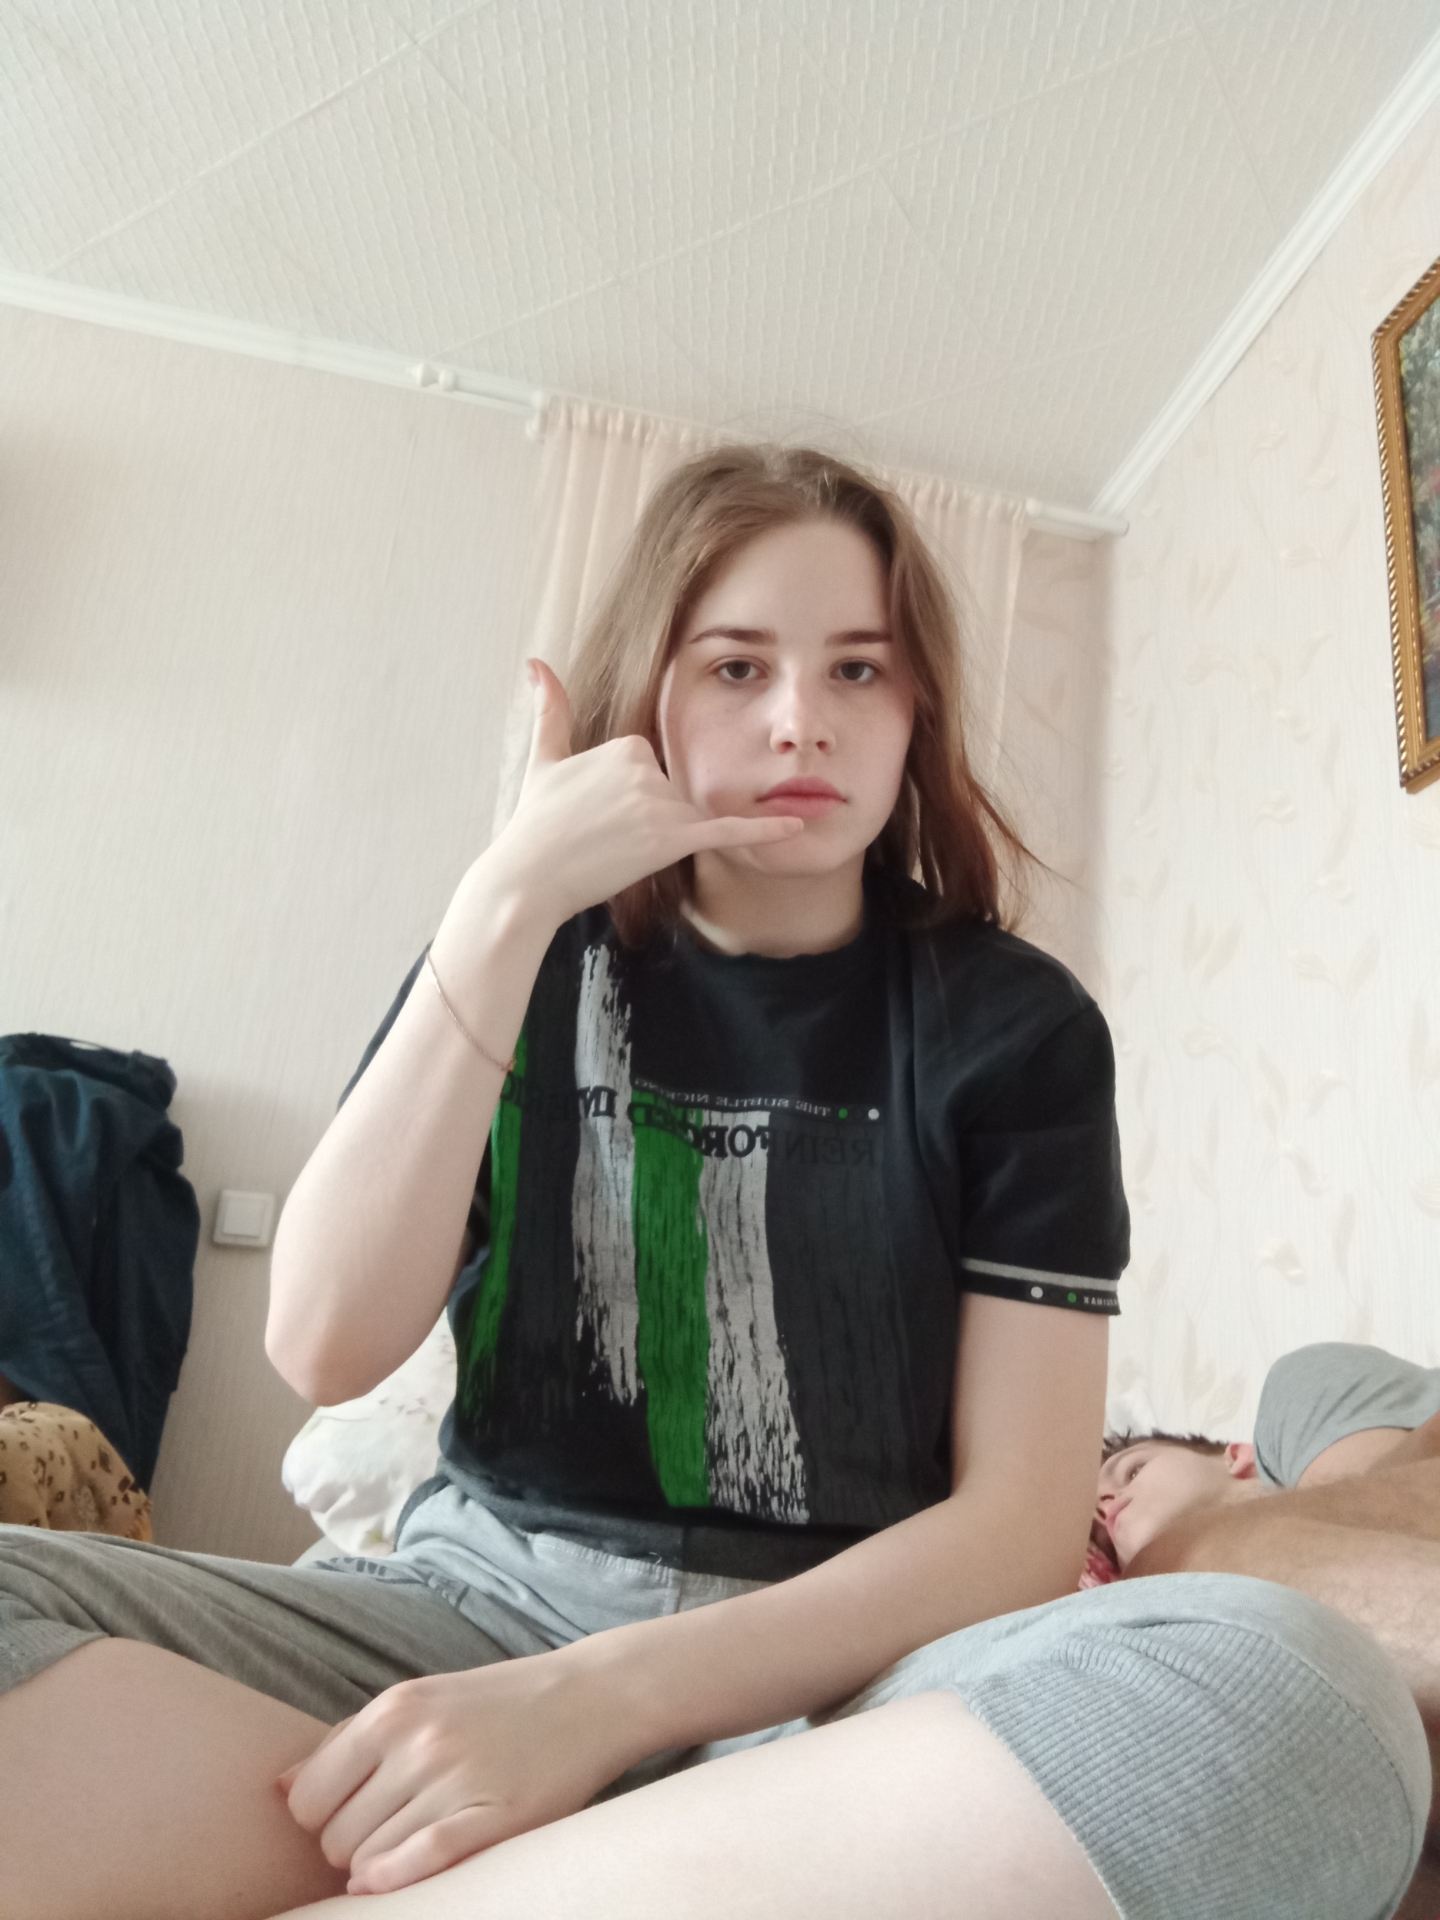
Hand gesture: call